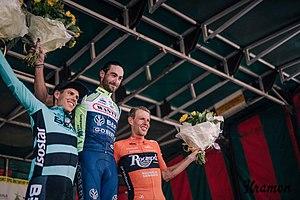
Taco van der Hoorn, né le 4 décembre 1993 à Rotterdam, est un coureur cycliste néerlandais, membre de l'équipe Jumbo-Visma.
L'Antwerp Port Epic-Sels Trophy est une course cycliste sur route masculine, disputée sous la forme d'une course d'un jour en Belgique. Elle fait partie du calendrier de l'UCI Europe Tour en catégorie 1.1.
Aksel Nõmmela, né le 22 octobre 1994 à Tallinn, est un coureur cycliste estonien, membre de l'équipe Bingoal-Wallonie Bruxelles.
Guillaume Van Keirsbulck, né le 14 février 1991 à Roulers, est un coureur cycliste belge, membre de l'équipe CCC et professionnel depuis 2011.